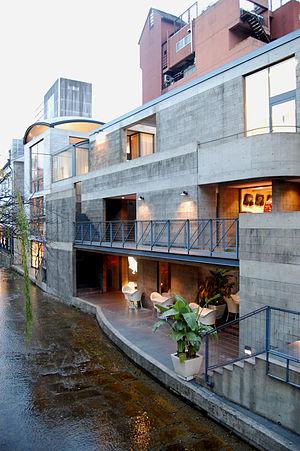
Tadao Andō, né le 13 septembre 1941 à Osaka, est un architecte japonais. Il a été catégorisé comme faisant partie du style régionalisme critique. Il travaille beaucoup avec le béton et la lumière.